Tip-magnetic driving

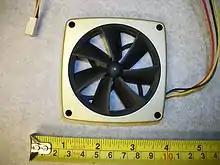

Tip-magnetic driving (TMD) is a fan technology invented by Yen Sun Technology Corporation (also known as Y.S. Tech).